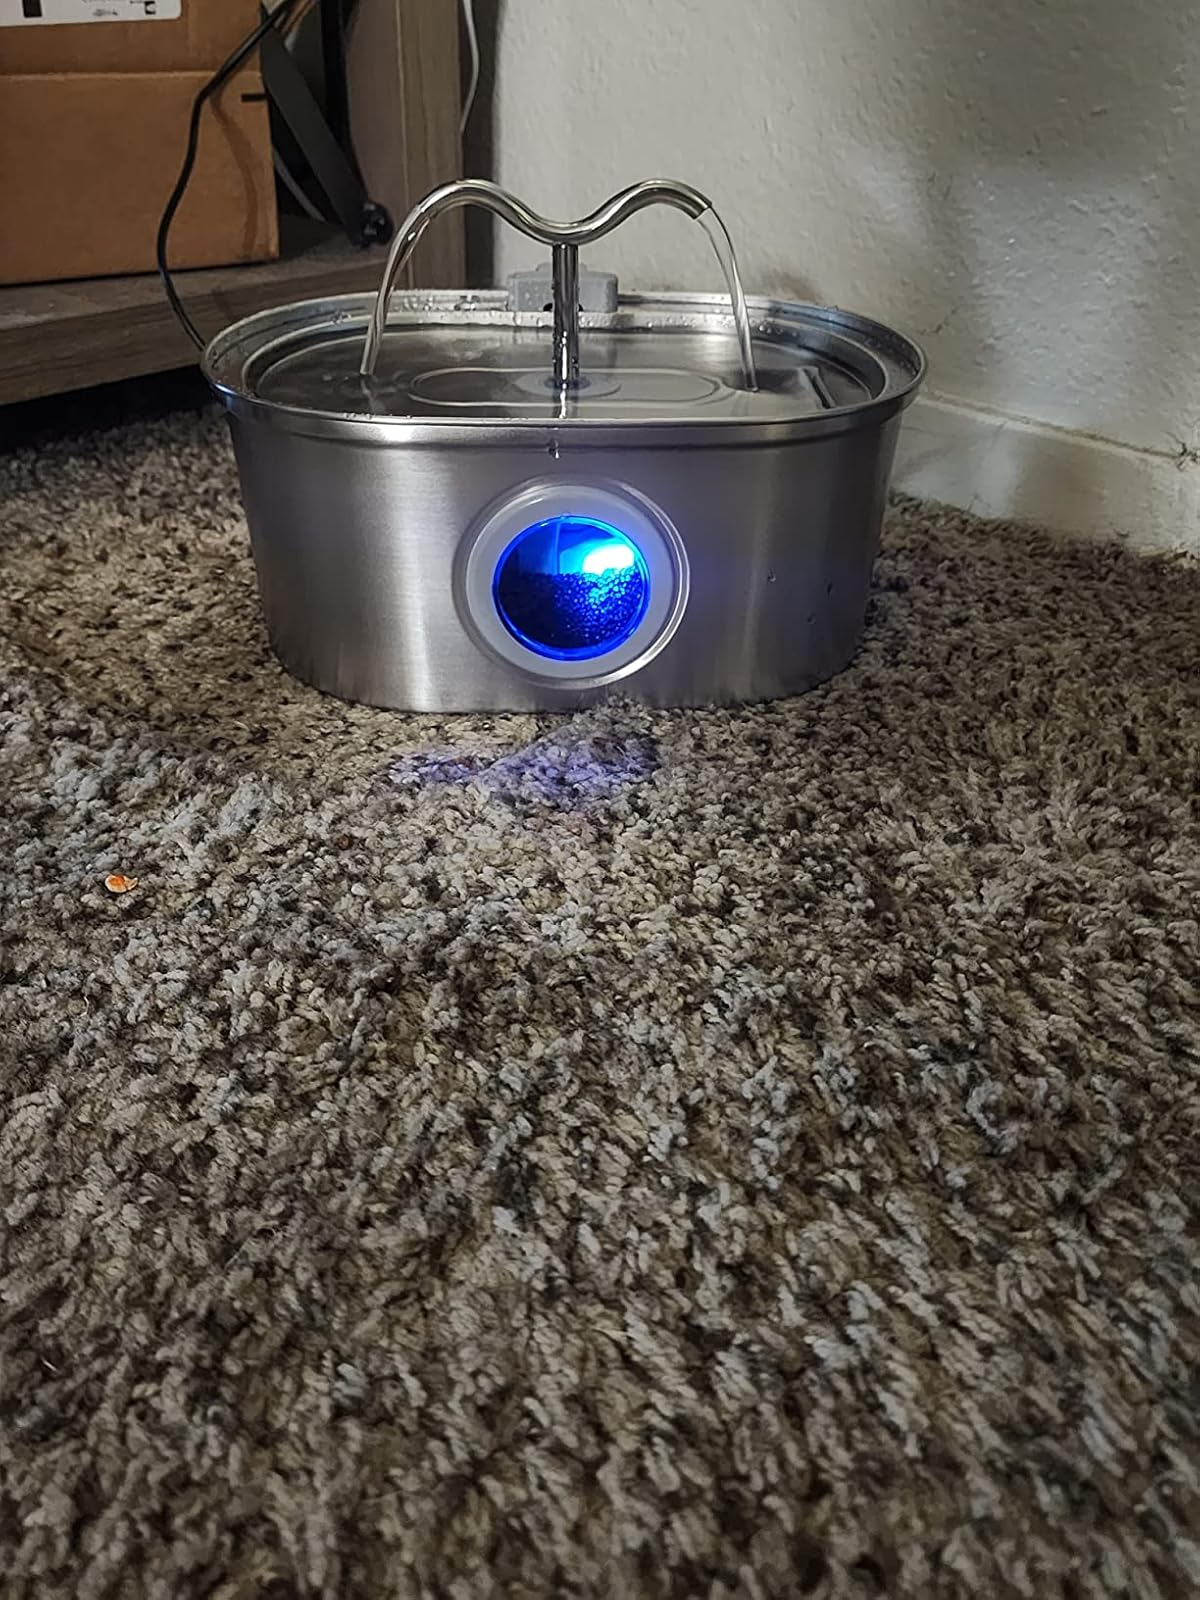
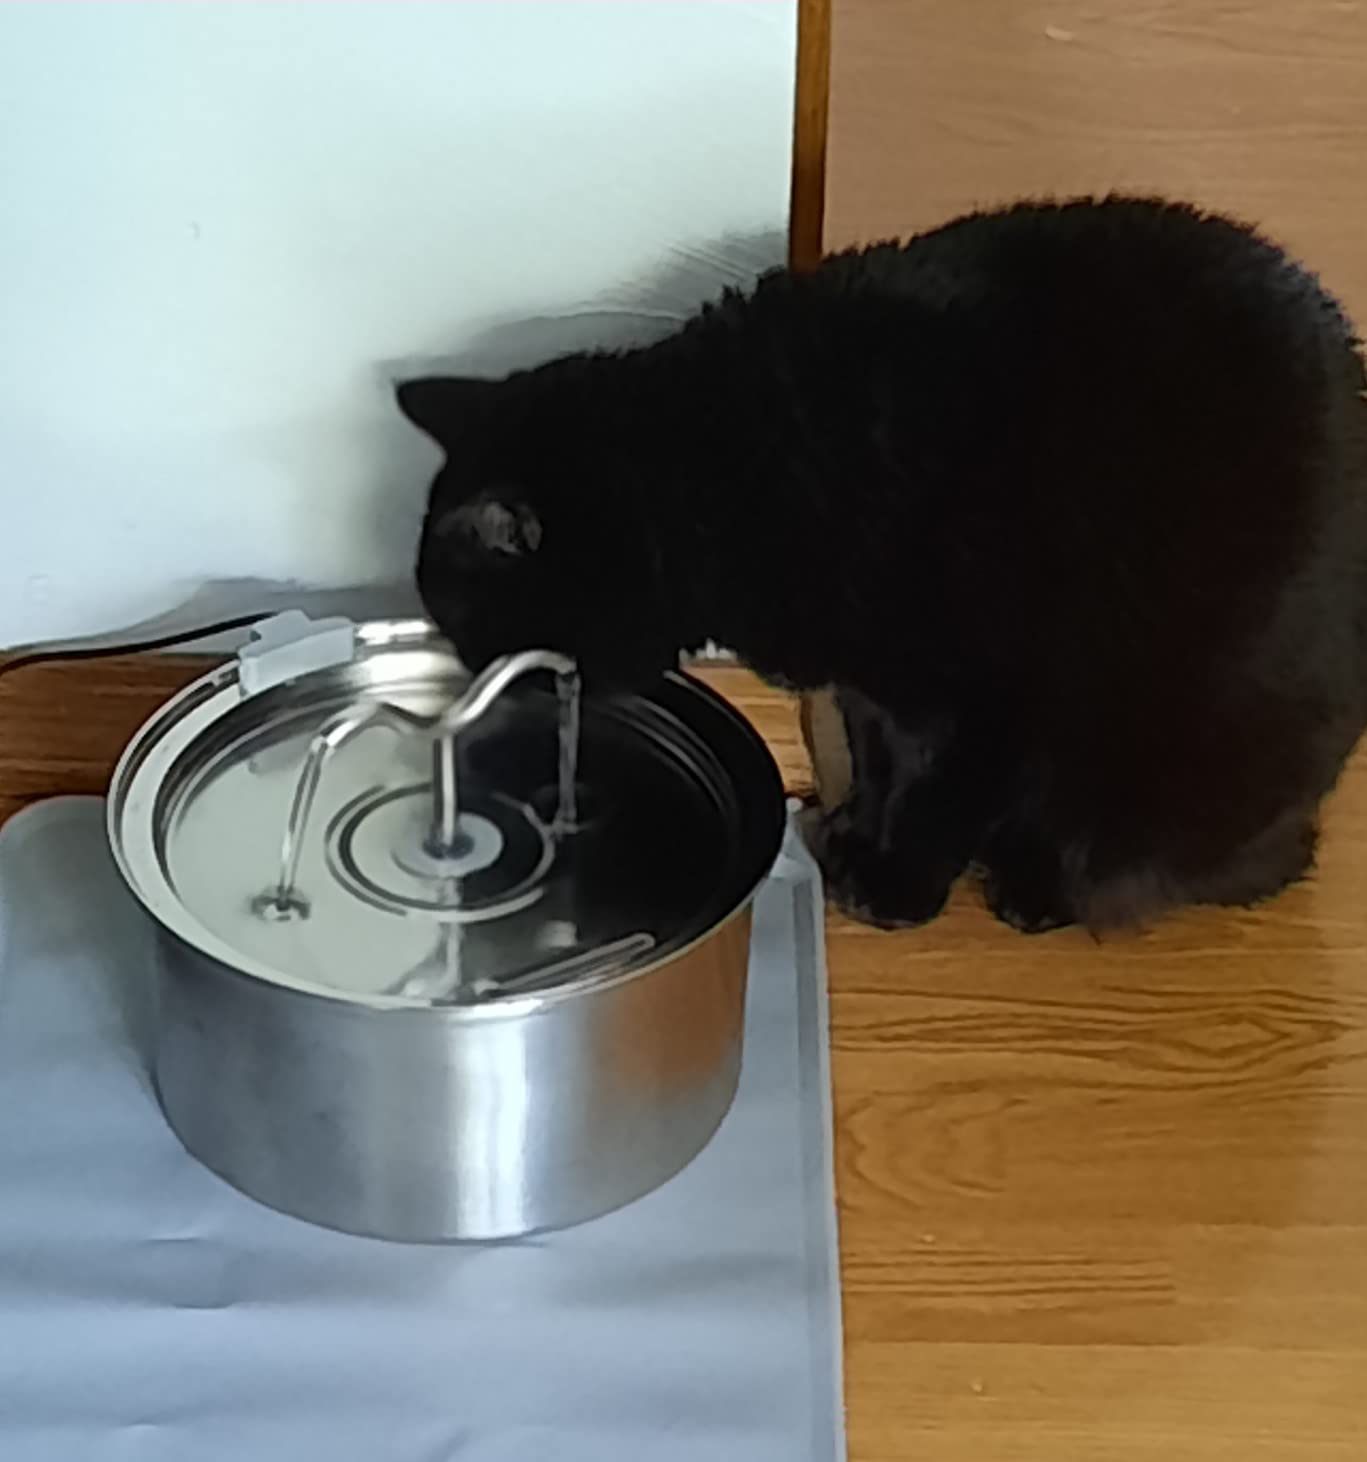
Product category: items_bowl
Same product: no